Answer in natural language. Considering the relative positions, where is Doorway (highlighted by a red box) with respect to Doorway (highlighted by a green box)? Choose between the following options: left or right
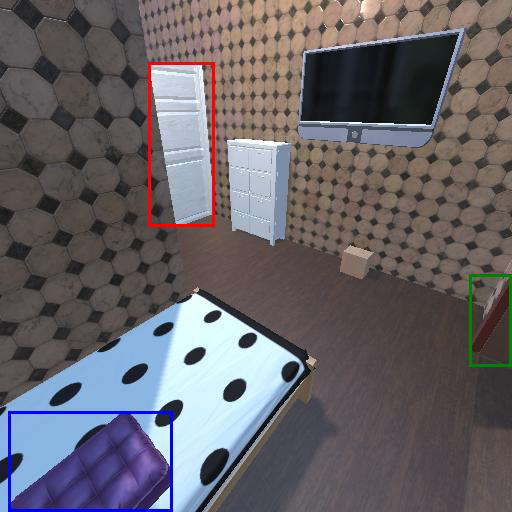
<answer>left</answer>